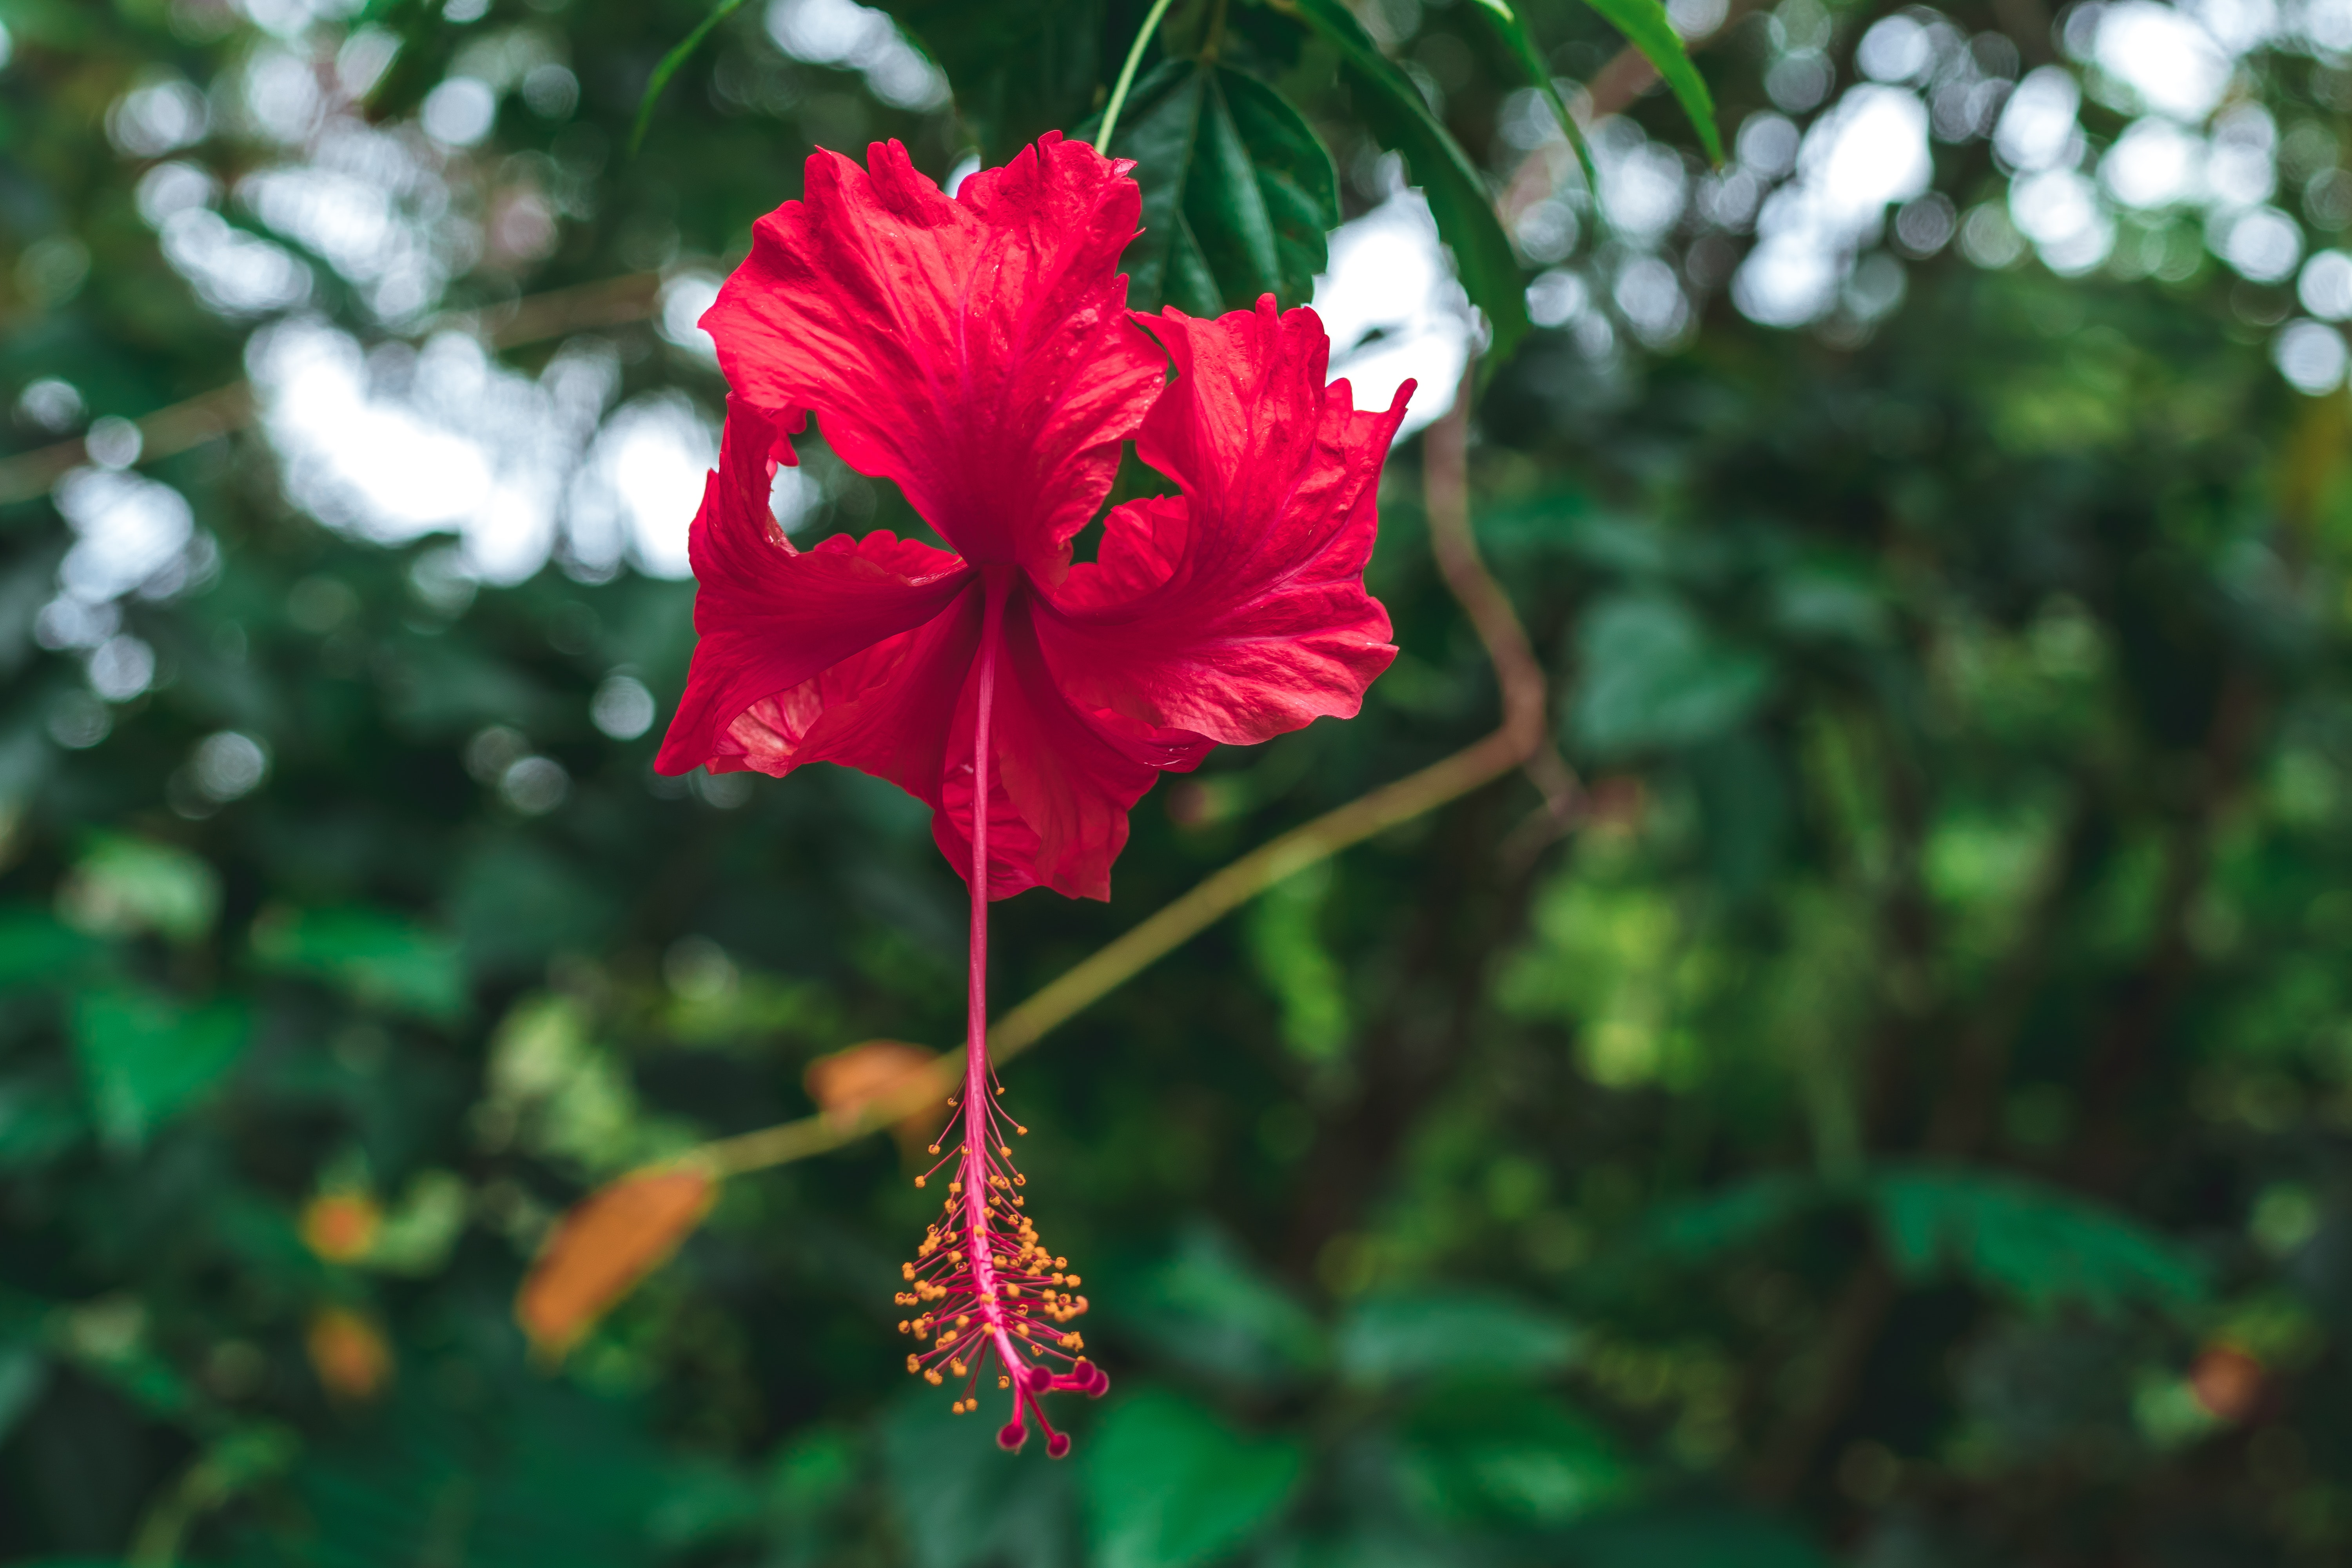
flower, flowering plant, petal, plant, hibiscus, chinese hibiscus, botany, malvales, mallow family, plant stem, four o clock family, china rose, wildflower